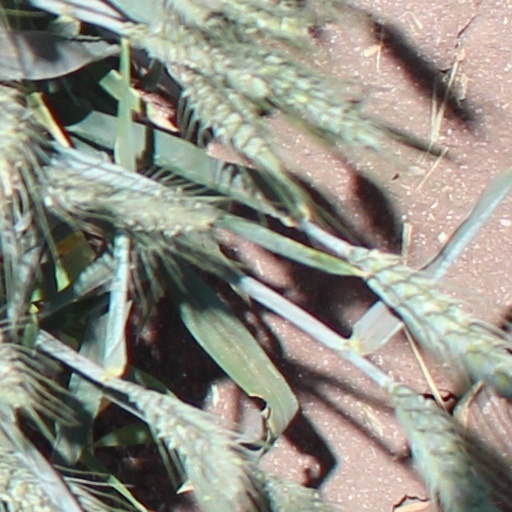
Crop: wheat